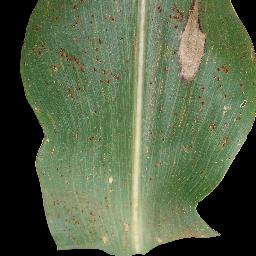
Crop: corn
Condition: (maize)_common_rust